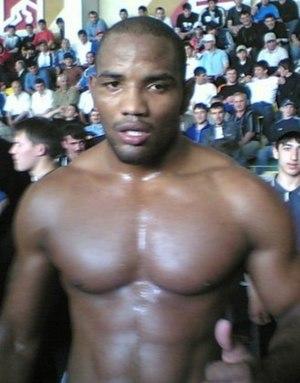
Yoel Romero, né le 3 avril 1977 à Pinar del Río, est un lutteur cubain spécialiste de la lutte libre. Il participe aux Jeux olympiques d'été de 2000 dans la catégorie de poids des moyens et remporte la médaille d'argent.